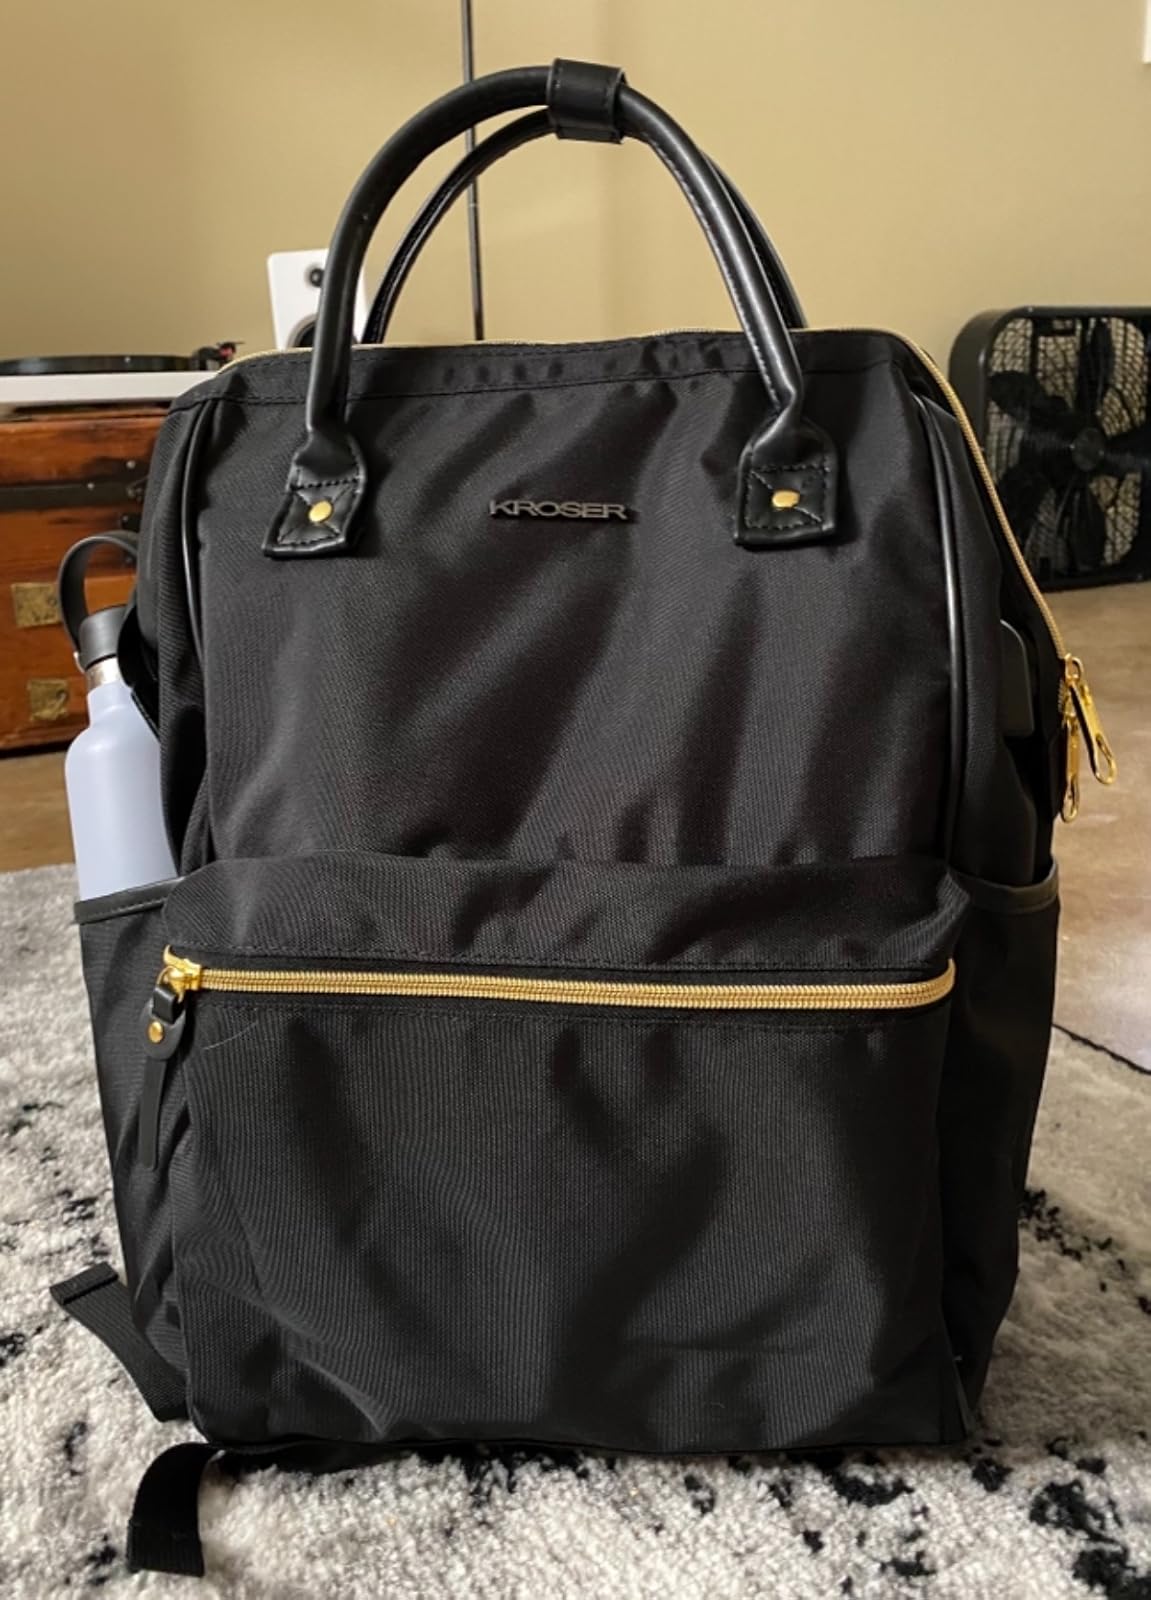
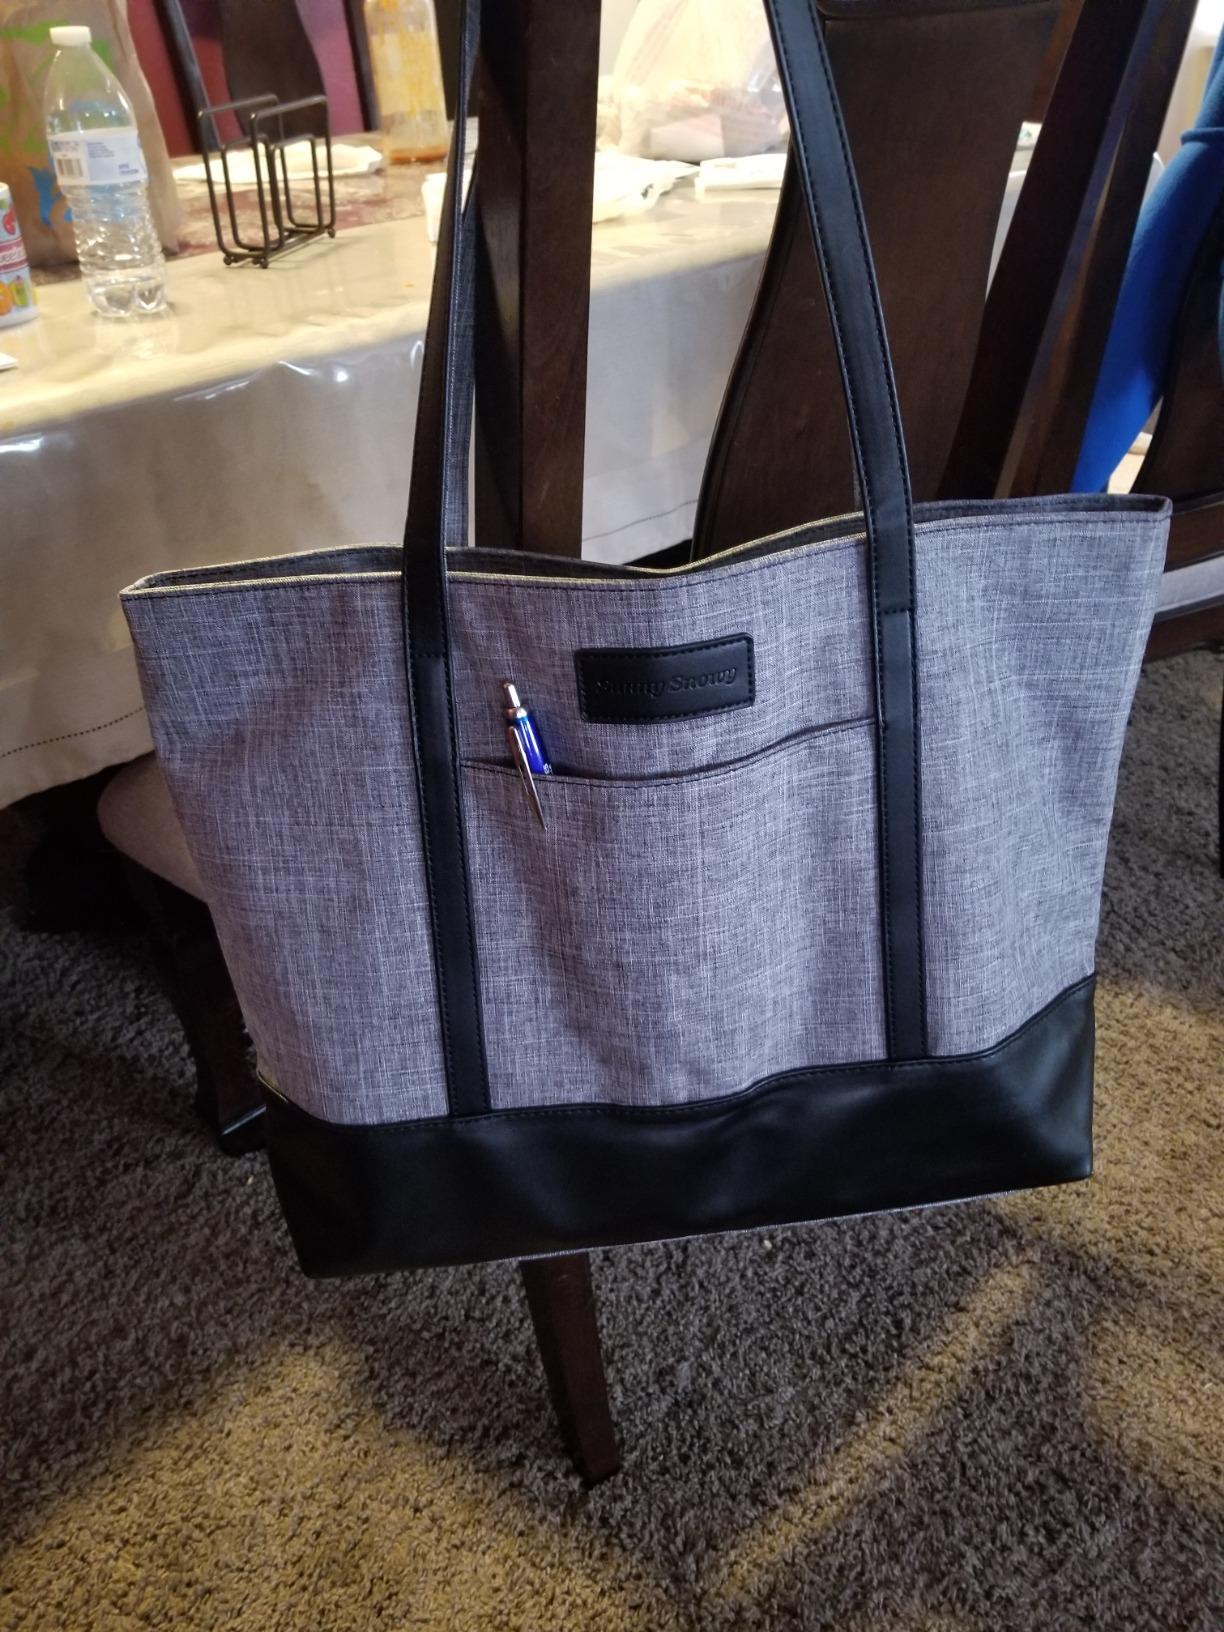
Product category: bag
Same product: no